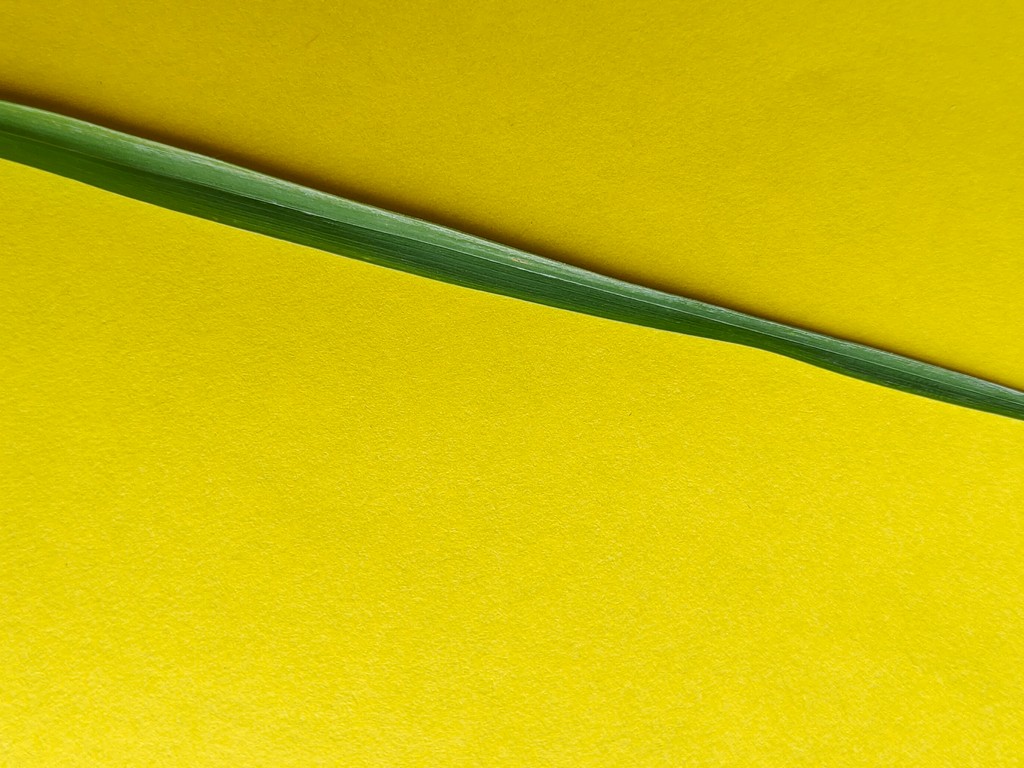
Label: Healthy